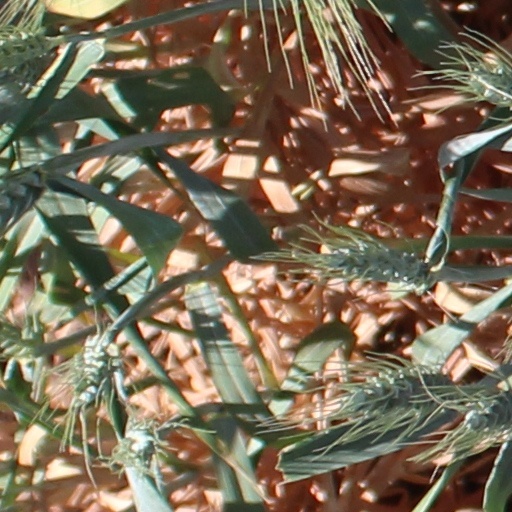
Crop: wheat